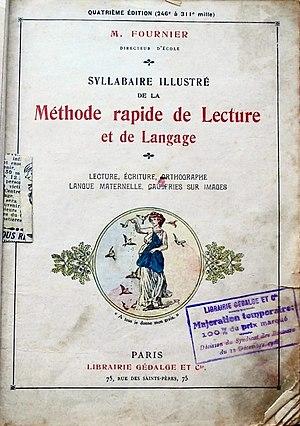
Mathieu Fournier, Syllabaire illustré, première édition en 1910.
Mathieu Fournier est un instituteur, pédagogue, romancier et conteur. Il a écrit sous son nom et sous le pseudonyme de Jean Châtelus.